Prinsesse Charlottes Gade

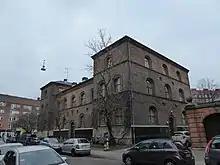
No. 46: Hulahophuset

The former Prinsesse Charlottes Gade School (No. 46) was one of the first primary schools in Nørrebro. It opened in 1875 as a branch of Sankt Hansgade School. The building was designed by Hans Jørgen Holm. The building is now operated as a daycare under the name Hulahophuset. The building on the other side of the street was built by Copenhagen Municipality in 1884 as stated in an inscription on the facade.